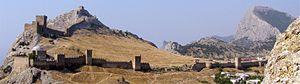
La déportation des peuples en URSS est une des formes de répression politique en URSS. Les particularités de ces déportations étaient, d'une part, l'absence fréquente de procédure judiciaire et d'autre part leur caractère aléatoire : elles pouvaient toucher aussi bien des personnes accusées d'actions concrètes, supposées hostiles mais de manière absurde, que des groupes de personnes préalablement définis comme « nuisibles » ou « ennemis ».
Le siège de Caffa est une bataille du XIVᵉ siècle opposant l'armée mongole de la Horde d'or de Djanibeg à la ville de Caffa, aujourd'hui Théodosie, qui fait alors partie de la Gazarie, un ensemble de sept ports situés en Crimée et appartenant à l'empire maritime de la république de Gênes.
Soudak est une ville de Crimée, et une station balnéaire sur la mer Noire. Sa population s'élevait à 15 457 habitants en 2013.